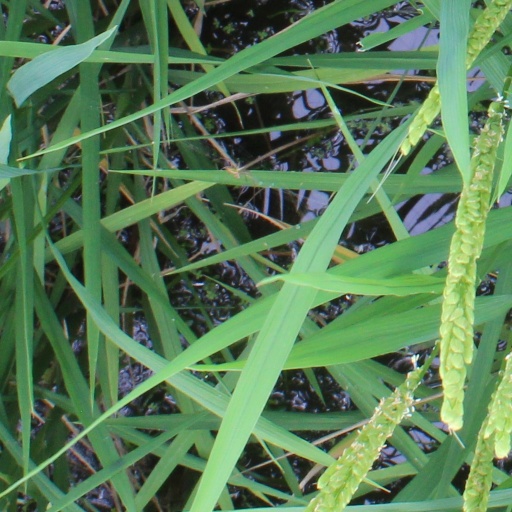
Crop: rice